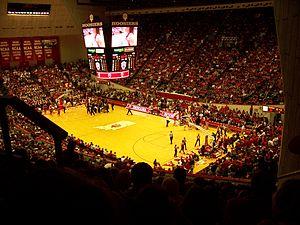
La Simon Skjodt Assembly Hall est une salle omnisports située à Bloomington, dans l'État de Indiana. L'arène est principalement utilisée pour les rencontres de basket-ball et les concerts.